Daniel Kearns (footballer)

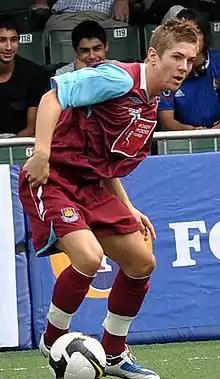
Kearns playing for West Ham United in 2009

Daniel Anthony Kearns (born 26 August 1991) is an Irish professional footballer who plays as a midfielder for Harland & Wolff Welders. Kearns joined Peterborough United from Dundalk in 2011 and had three separate loan spells with clubs across Northern England. He permanently joined Carlisle United after leaving Peterborough, and spent a year there before returning to Ireland, spending his later career at various clubs in the Irish Premiership and League of Ireland.